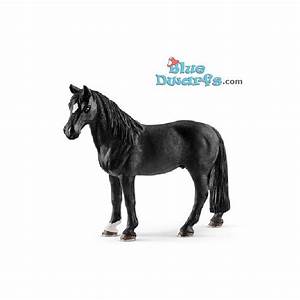
Label: cavallo